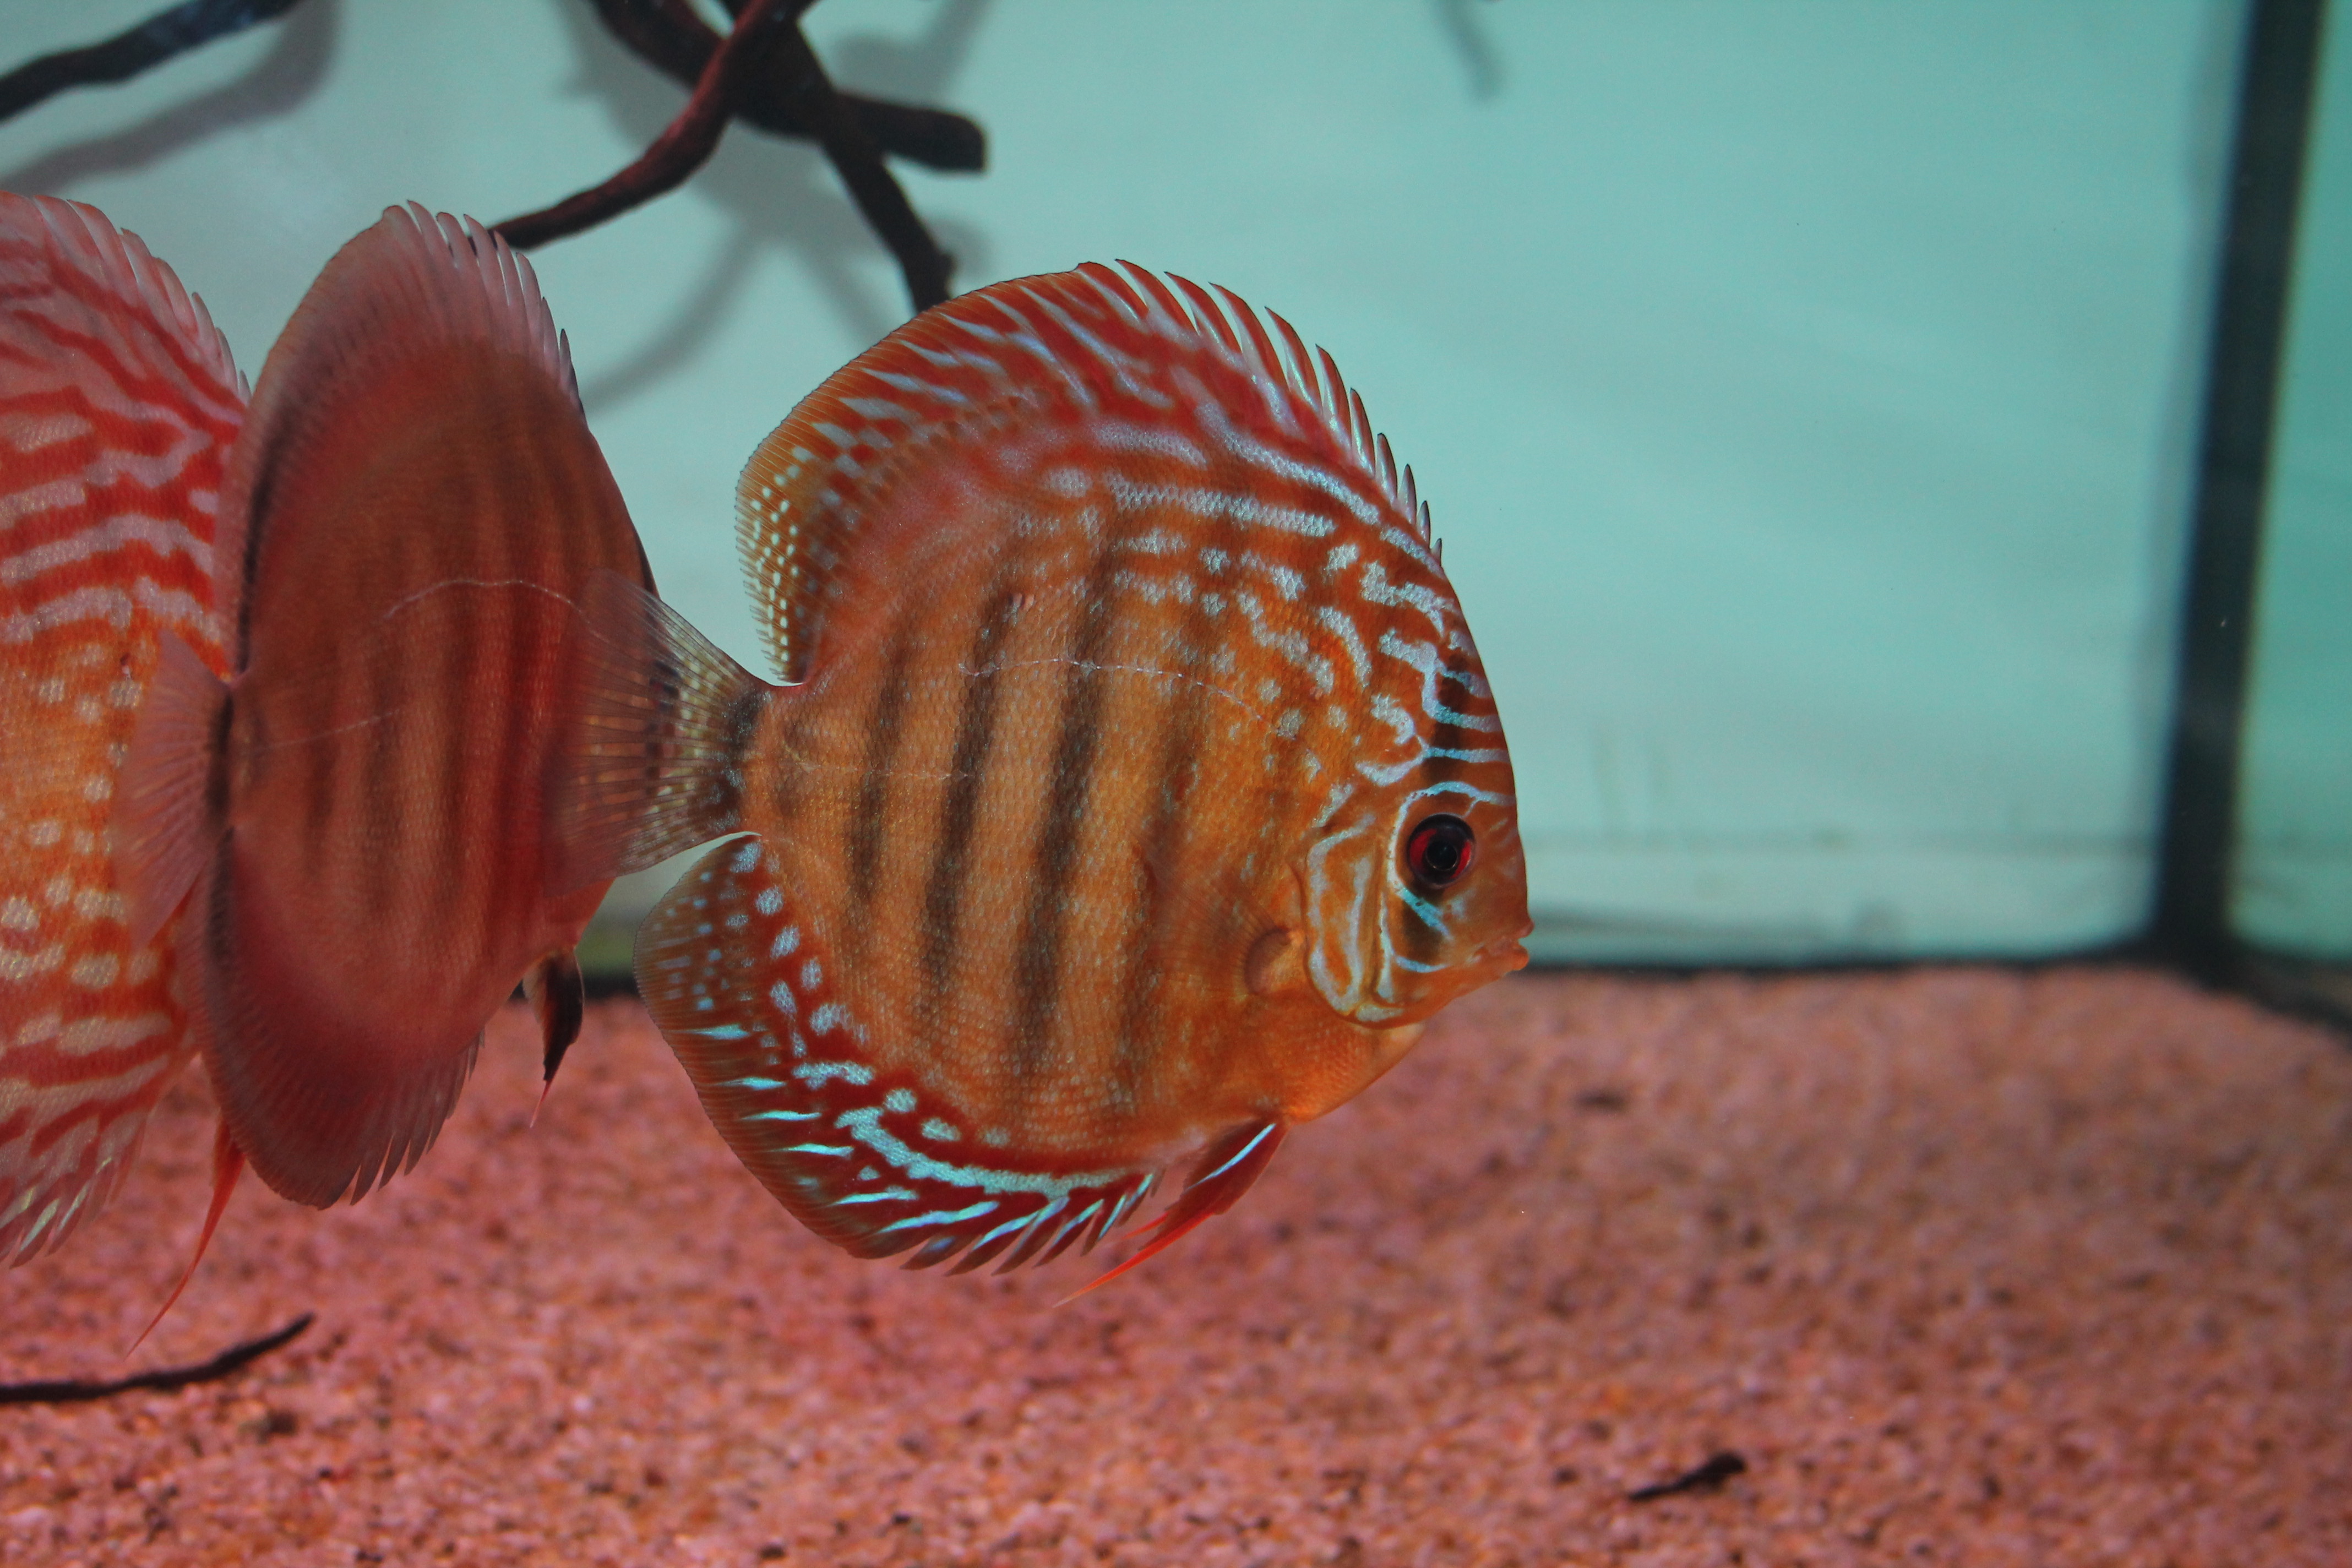
fish, marine biology, organism, underwater